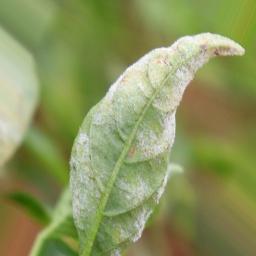
Label: powdery mildew